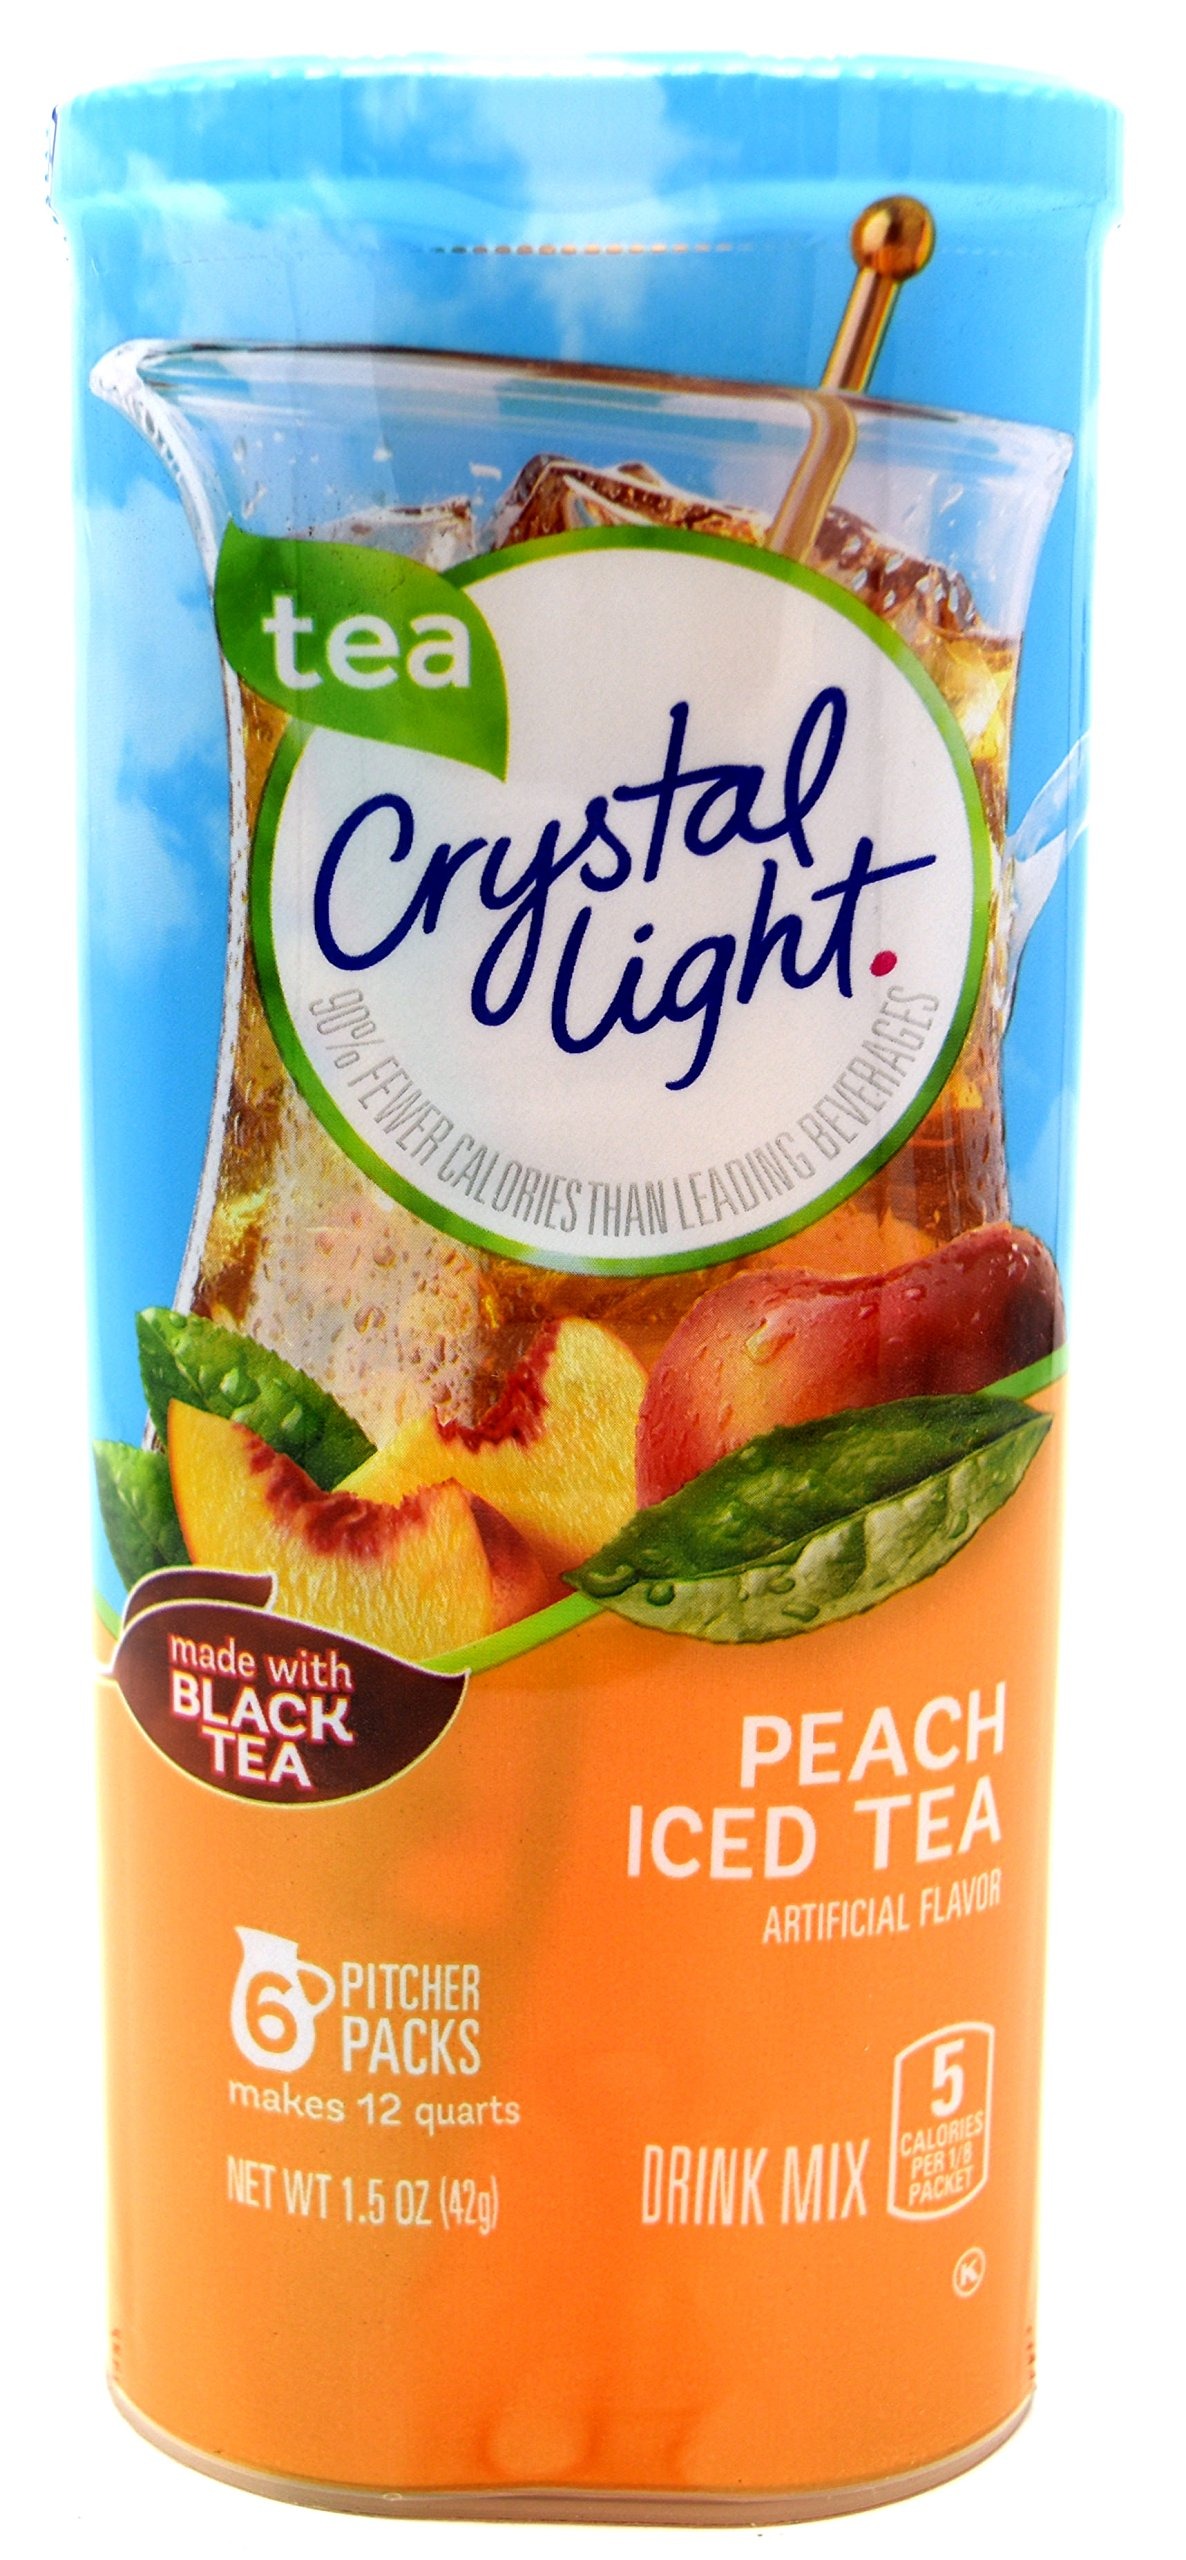
Item Name: Crystal Light Peach Iced Tea Drink Mix, 12-Quart Canister (Pack of 21)
Bullet Point 1: Each Canister Contains 6 2-Quart (6-2 Liter) Packets
Bullet Point 2: 98% Caffeine Free (15 mg Caffeine Per 8 Ounce Serving)
Bullet Point 3: Low in Sodium and Gluten Free
Bullet Point 4: Kosher Product
Bullet Point 5: Each 8 Ounce (237 ml) Serving Contains 5 Calories
Product Description: Crystal Light turns the water you need into the water you will love. It transforms ordinary water with fabulous fruit flavors and tantalizing teas. Each sip is the perfect way to refresh, renew and satisfy your thirst for something different.
Value: 21.0
Unit: count

Price: 3.49